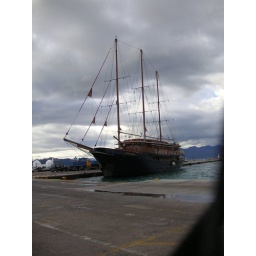
Our boat against the storm clouds